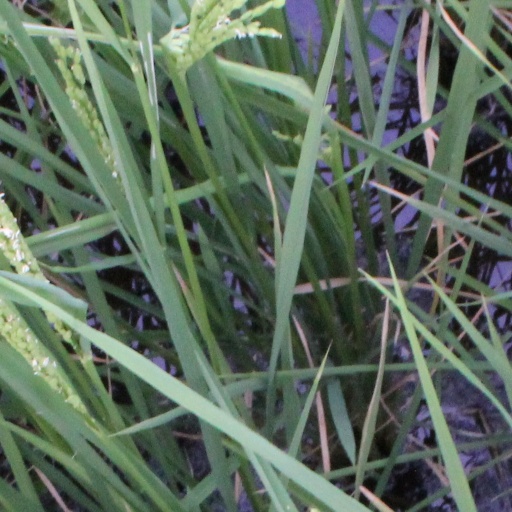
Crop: rice